USS Reina Mercedes

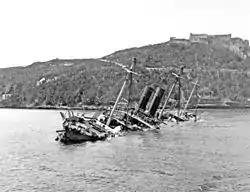

During the Spanish–American War, the ship "Reina Mercedes" served as a key defensive element of the Spanish defenses against the American blockade of Santiago harbor with four of her six 6.3" Hontoria guns and lighter guns being the teeth of the Spanish land batteries and the ship itself being the first layer of naval defense at the inner entrance of the mouth of the harbor. After the Spanish fleet had come out and been destroyed in the Naval battle of Santiago the Spanish Navy sank "Reina Mercedes" as a blockship in the entrance channel of the harbor at Santiago de Cuba, on the southeast coast of Cuba. The United States captured "Reina Mercedes" on 17 July 1898 when the Spanish defenses at Santiago de Cuba surrendered. The U.S. Navy decided to salvage "Reina Mercedes", and the Merritt-Chapman & Scott company was engaged to raise her. Work began 2 January 1899 and she was again afloat on 1 March 1899.